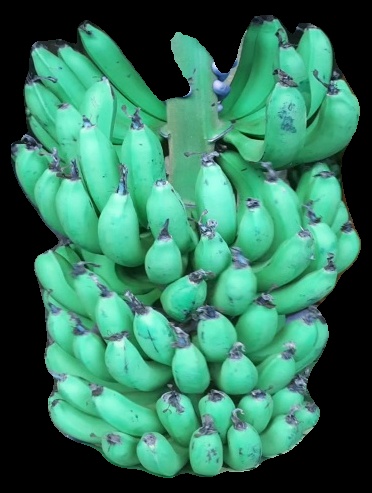
Variety: pachbale
Grade: grade1